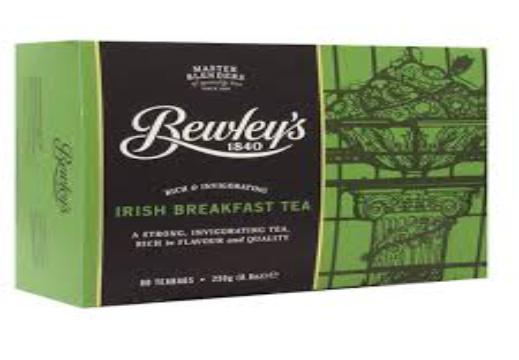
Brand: Bewley's
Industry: Food